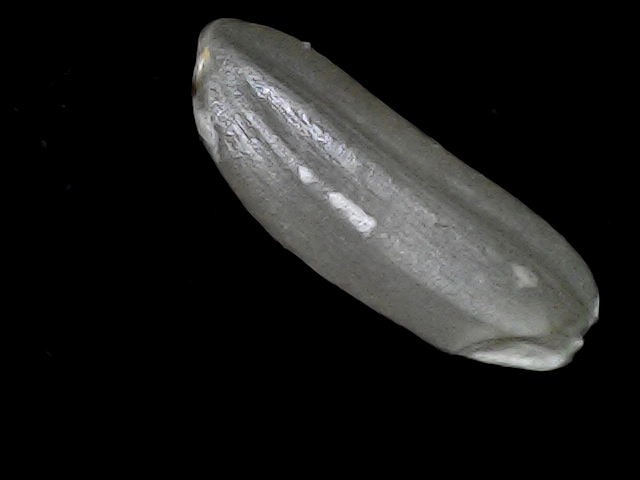
Rice variety: BD49